Jaherthan

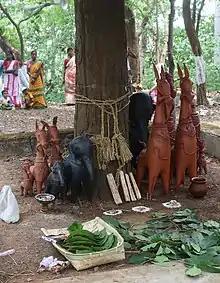

Jaherthan, also known as Jahirathan or Jahergarh (Hindi: जाहेरथान, जाहिराथान, जाहेरगढ़), is a sacred grove that is considered the residence of Jaher Ayo and is a worship site for the Santal, Bhumij, Paharia and Bedia tribes in India and Bangladesh. It is a characteristic feature of Bhumij and Santal villages, typically located on the village's outskirts, where many holy spirits reside and where a series of annual festivals take place. The grove is designated during the village's founding and remains undisturbed except during festivals. Inside the grove, a series of uncut stones represent the "Bongas" (spirits), for which they are not considered substitutes except during festival rituals.